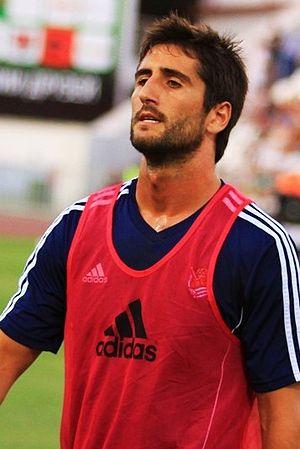
Markel Bergara Larrañaga, né le 5 mai 1986 à Elgoibar, est un ancien footballeur espagnol qui jouait comme milieu défensif.